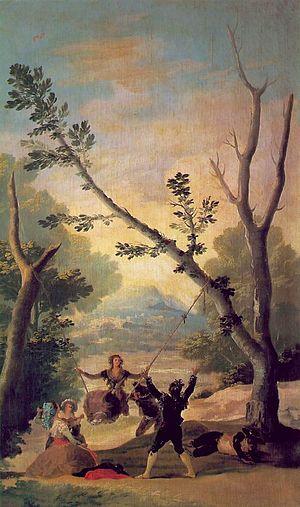
El columpio est une peinture que Francisco de Goya a réalisée pour la promenade des ducs d'Osuna en 1786-1787.
La série des tableaux pour la promenade des ducs d'Osuna comprend sept peintures réalisées par Francisco de Goya entre 1786 et 1787. La maison de campagne des ducs d'Osuna — mécènes et amis du peintre — était connue comme le parc El Capricho, et se trouvait dans la banlieue de Madrid.
Luigi Boccherini, né le 19 février 1743 à Lucques et mort le 28 mai 1805 à Madrid, est un compositeur et violoncelliste italien de la période classique. Avec Joseph Haydn et Wolfgang Amadeus Mozart, il est considéré comme l'un des plus importants compositeurs de musique de chambre pour cordes de la seconde moitié du XVIIIᵉ siècle.